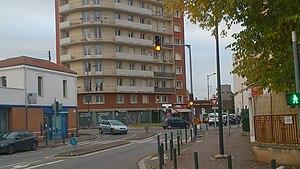
La barrière de Muret à la Croix de Pierre, à Toulouse.
La Croix de Pierre est un ensemble de quartiers de Toulouse situé dans le sud de Toulouse, près de la Garonne et au sud du quartier Saint-Cyprien. Il correspond au quartier nᵒ 11. Il regroupe les quartiers historiques de la Croix de Pierre, des Oustalous et de Sainte-Cécile.